Typhoo

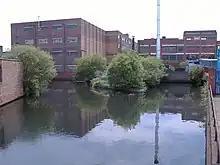
Former Typhoo tea factory and canal wharf in Digbeth, Birmingham

In 1863, William Sumner published "A Popular Treatise on Tea" as a by-product of the first trade missions to China from London. In 1870, William and his son John Sumner founded a pharmacy/grocery business in Birmingham.